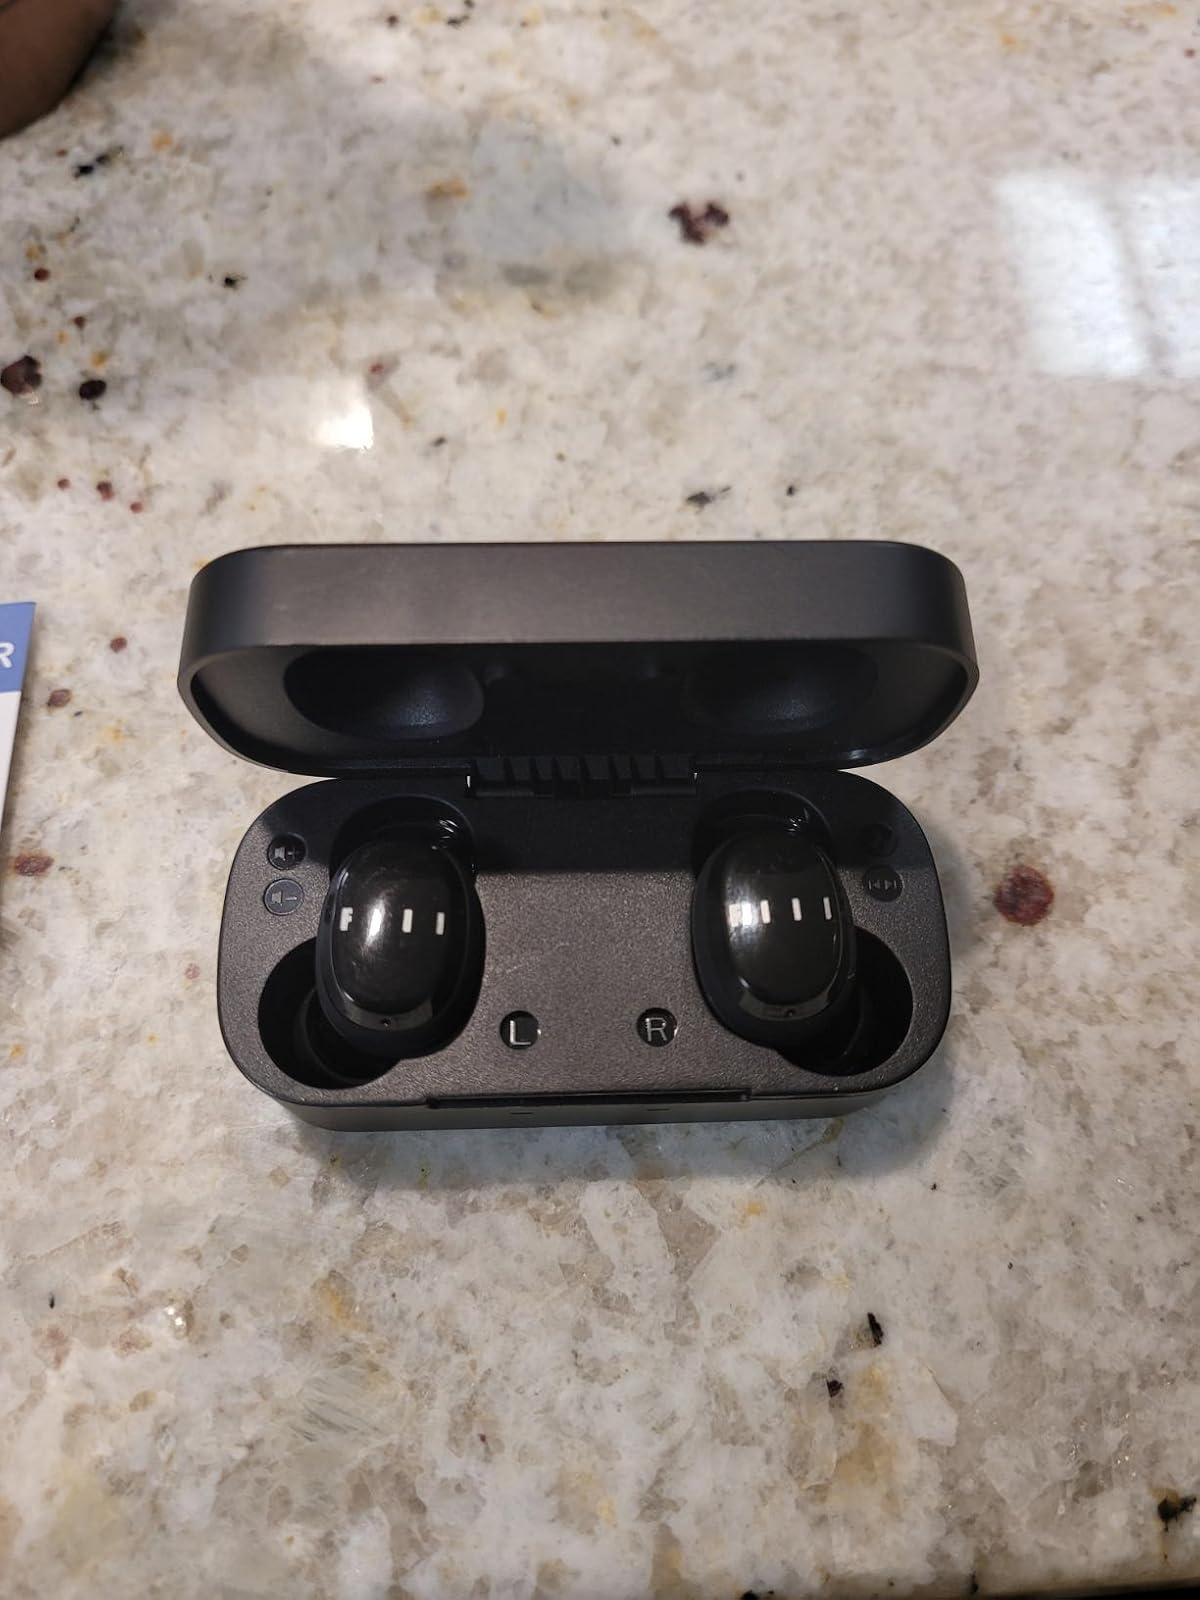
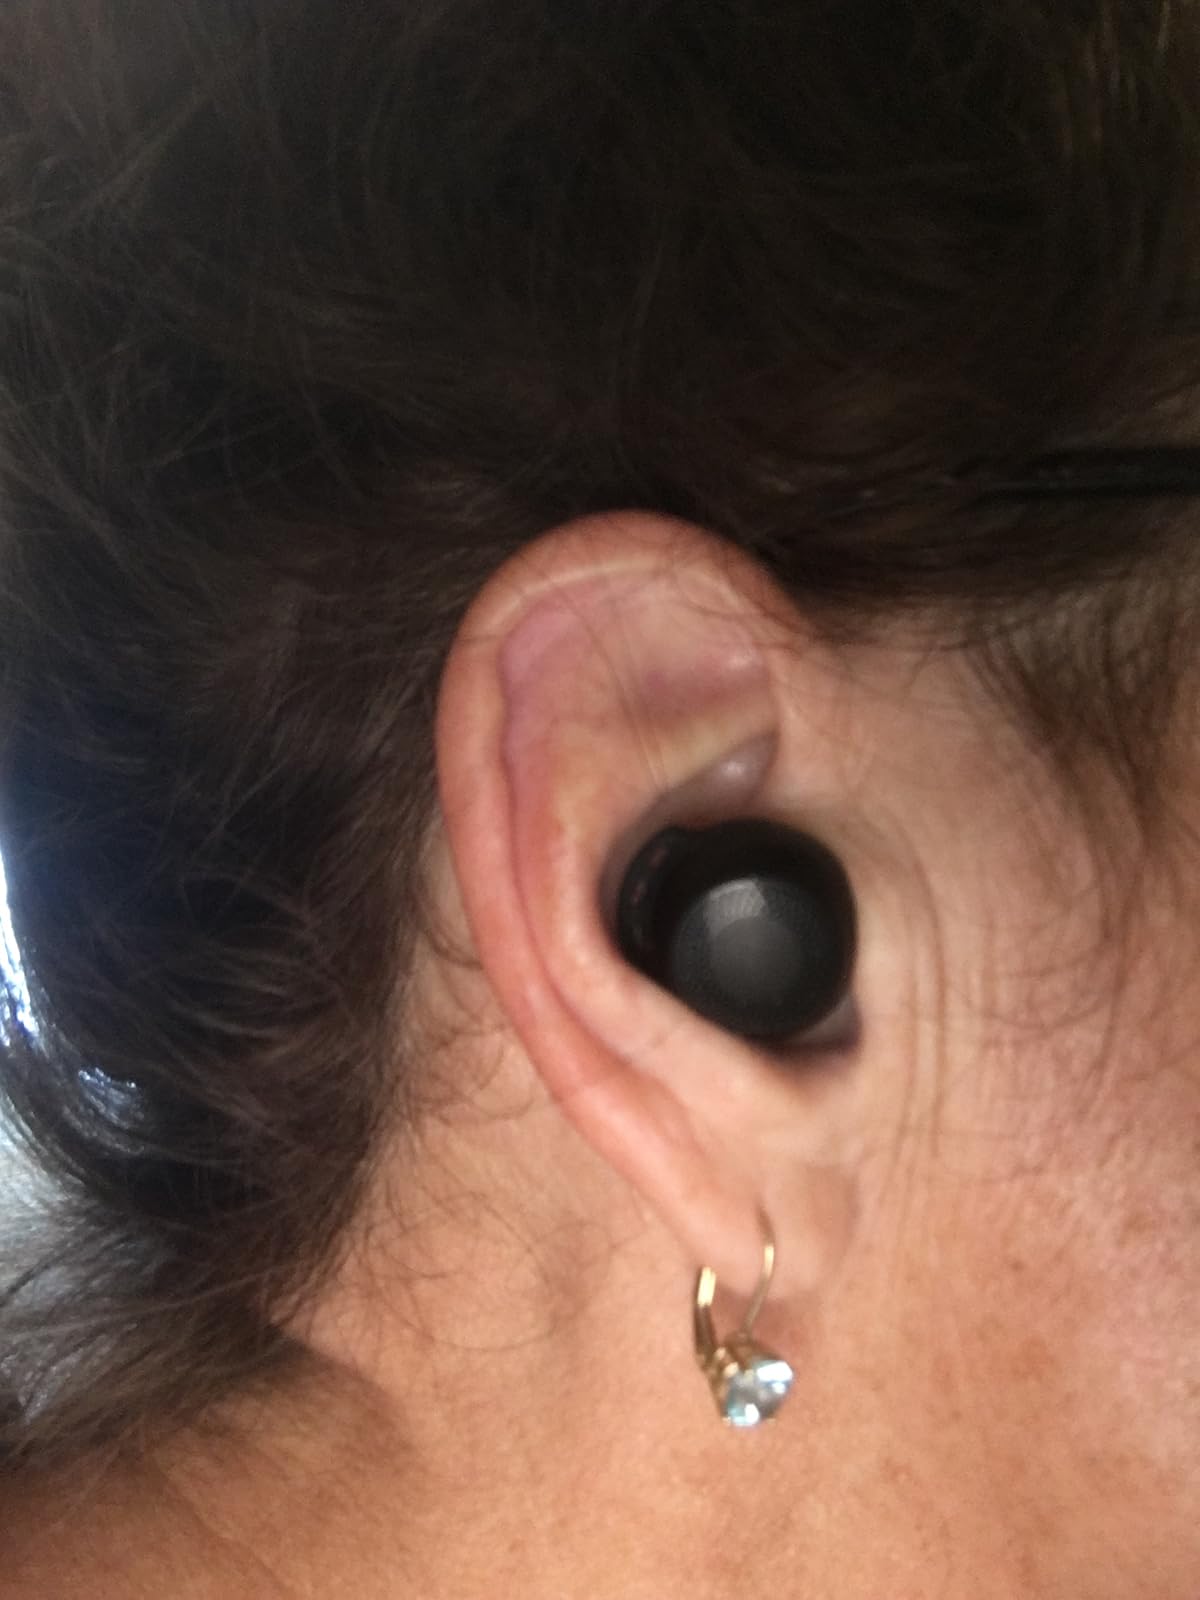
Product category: earbuds
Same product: no